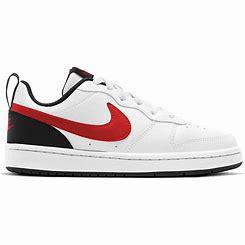
Brand: Nike
Model: Court Borough 2